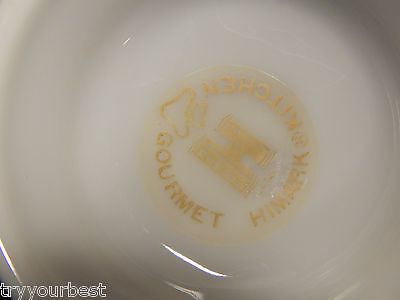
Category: mug